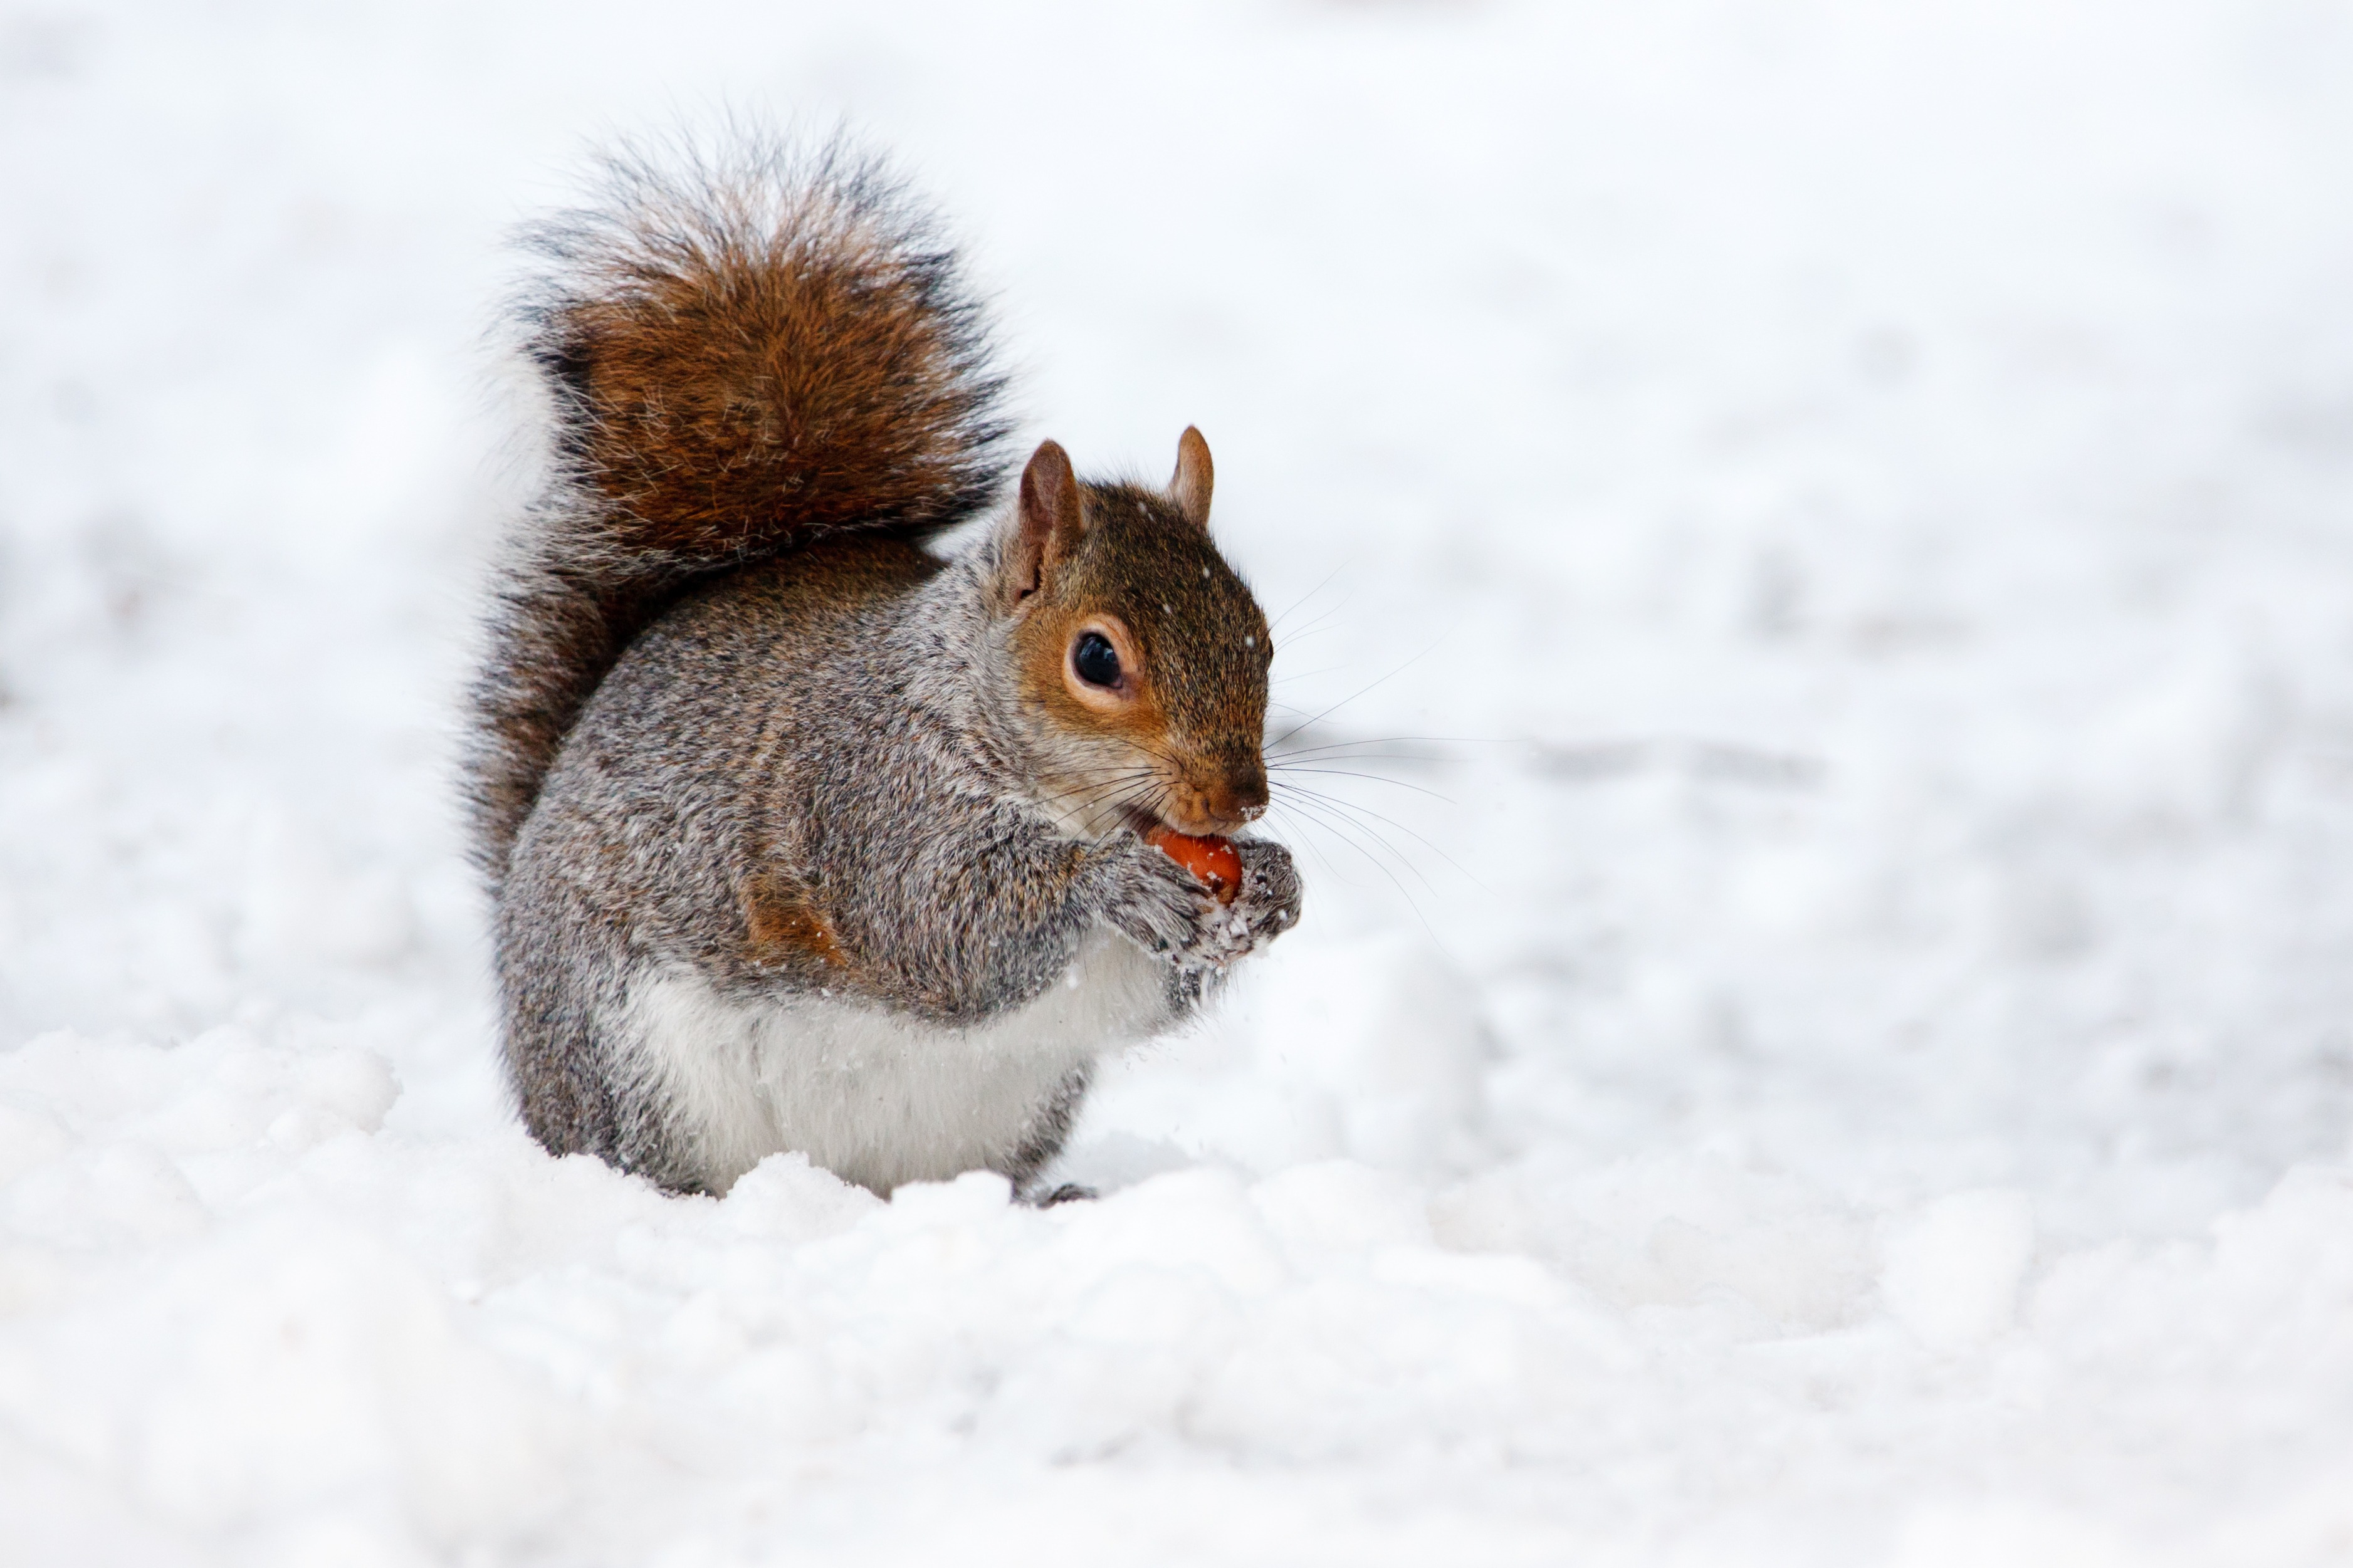
snow, winter, animal, wildlife, weather, mammal, squirrel, rodent, fauna, close up, whiskers, vertebrate, animal photography, fox squirrel